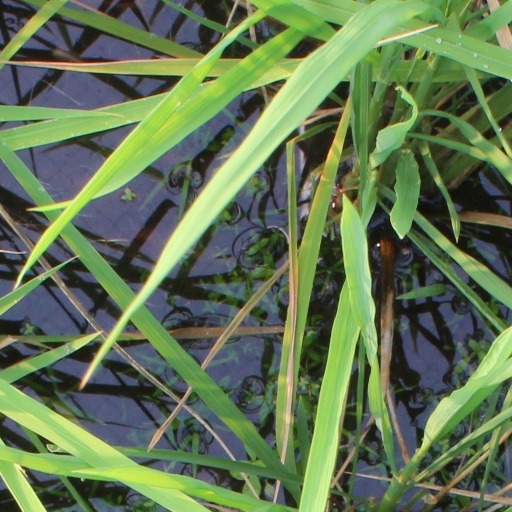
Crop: rice